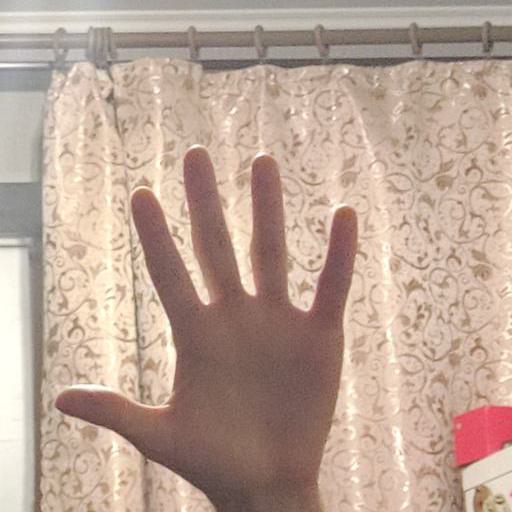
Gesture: palm